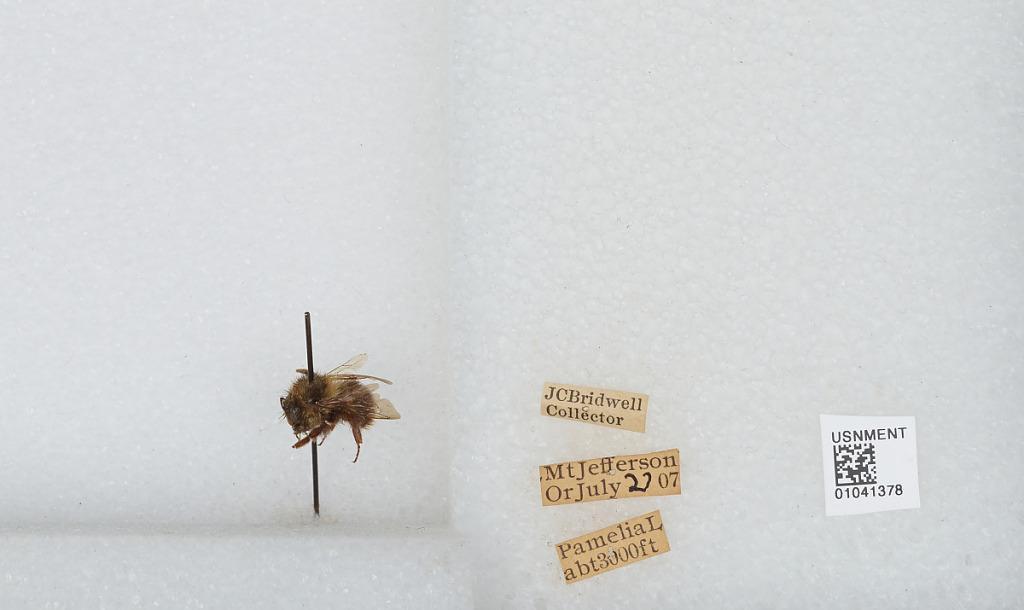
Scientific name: Bombus sp.
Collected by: J. Bridwell
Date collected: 1907-7-27
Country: United States
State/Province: Oregon
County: Linn
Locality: Mount Jefferson, Pamelia Lake
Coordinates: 44.6544, -121.845